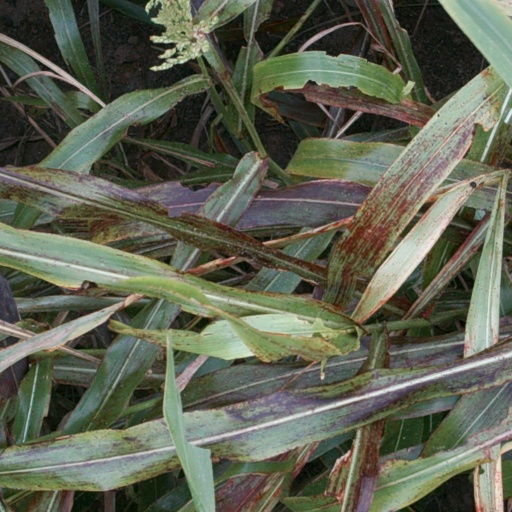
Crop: sorghum